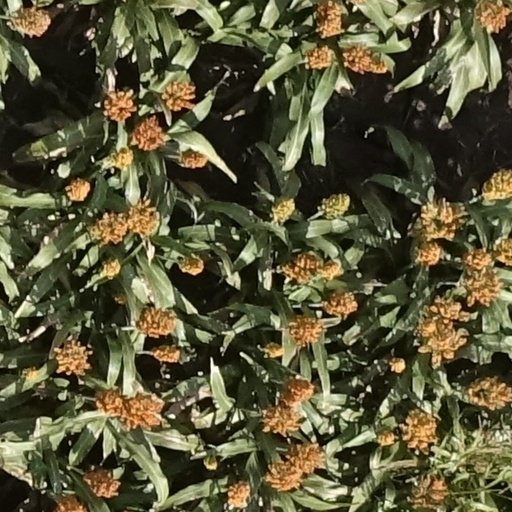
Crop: sorghum